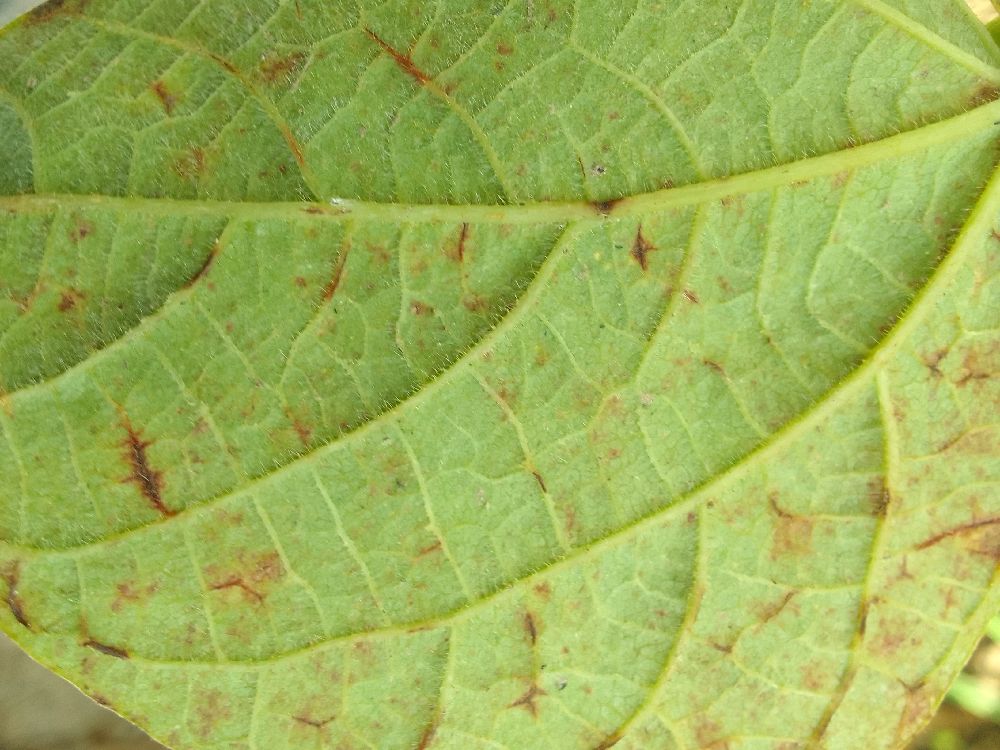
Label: anthracnose